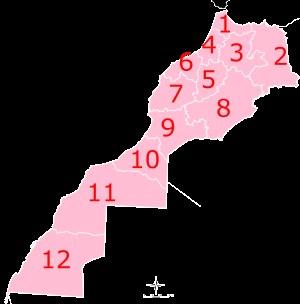
L' organisation territoriale du Maroc repose sur un système complexe dans lequel les régions et les préfectures ou provinces — respectivement à dominante urbaine ou rurale — concernent aussi bien la décentralisation que la déconcentration ; elles constituent donc des « niveaux de dédoublement fonctionnel ». Le Maroc est une monarchie constitutionnelle, démocratique, parlementaire et sociale. L'organisation territoriale du Royaume est décentralisée. Elle est fondée sur une régionalisation avancée.